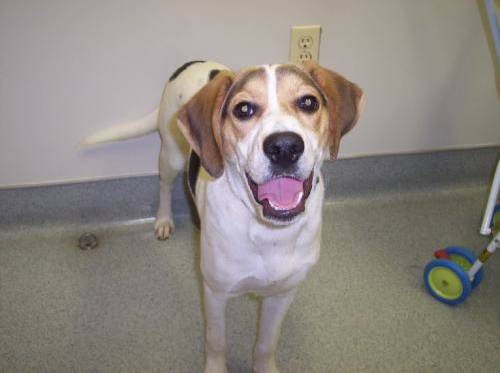
Label: dog